Mercerville, New Jersey

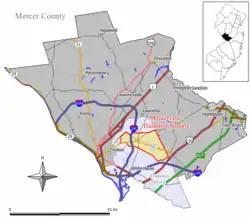
Map of the former Mercerville-Hamilton Square CDP in Mercer County (inset: Location of Mercer County in New Jersey)

Many historical markers in Mercerville detail the path of the Continental Army under the command of George Washington through the area during the American Revolutionary War. Several are related to their night march from the Second Battle of Trenton to the Battle of Princeton.